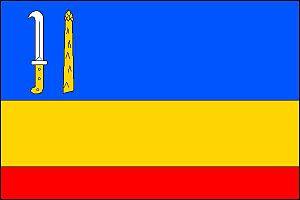
Trboušany est une commune du district de Brno-Campagne, dans la région de Moravie-du-Sud, en République tchèque. Sa population s'élevait à 375 habitants en 2017.